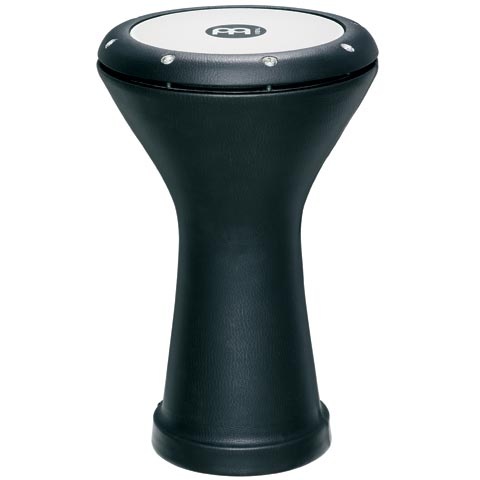
MEINL PERCUSSION HE-3000
Meinl Leatherette Covered Aluminium Doumbeck 8.5 - HE-3000. Handgjord Doumbek i aluminium, med syntetiskt skinn. Enastående kvalitet och ljud. Doumbek härstammar främst från Egypten, men används också ofta i musik från Mellanöstern, Nordafrika, Sydasien och Östeuropa. Meinl Doumbek har en rik, djup botten med snygga, ringande höga toner. Den kompakta storleken gör det roligt att spela, och med en fantastisk look är det också den perfekta gåvan. Den lätta aluminiumkroppen i kombination med syntetskinn ger en unik resonans i denna storlek • Storlek: 8,5 (diameter) x 17,125 (höjd). • Material: Läderklädd aluminium. • Skinn: Syntetiskt skinn. • Stämnyckel ingår. • Utbytes skinn: HE-HEAD-3000. • Passande bag : MSTDOB eller MDOB.
Brand: Meinl
Category: Arts & Entertainment > Hobbies & Creative Arts > Musical Instruments > Percussion > Hand Percussion > Hand Drums > Goblet Drums > Doumbeks